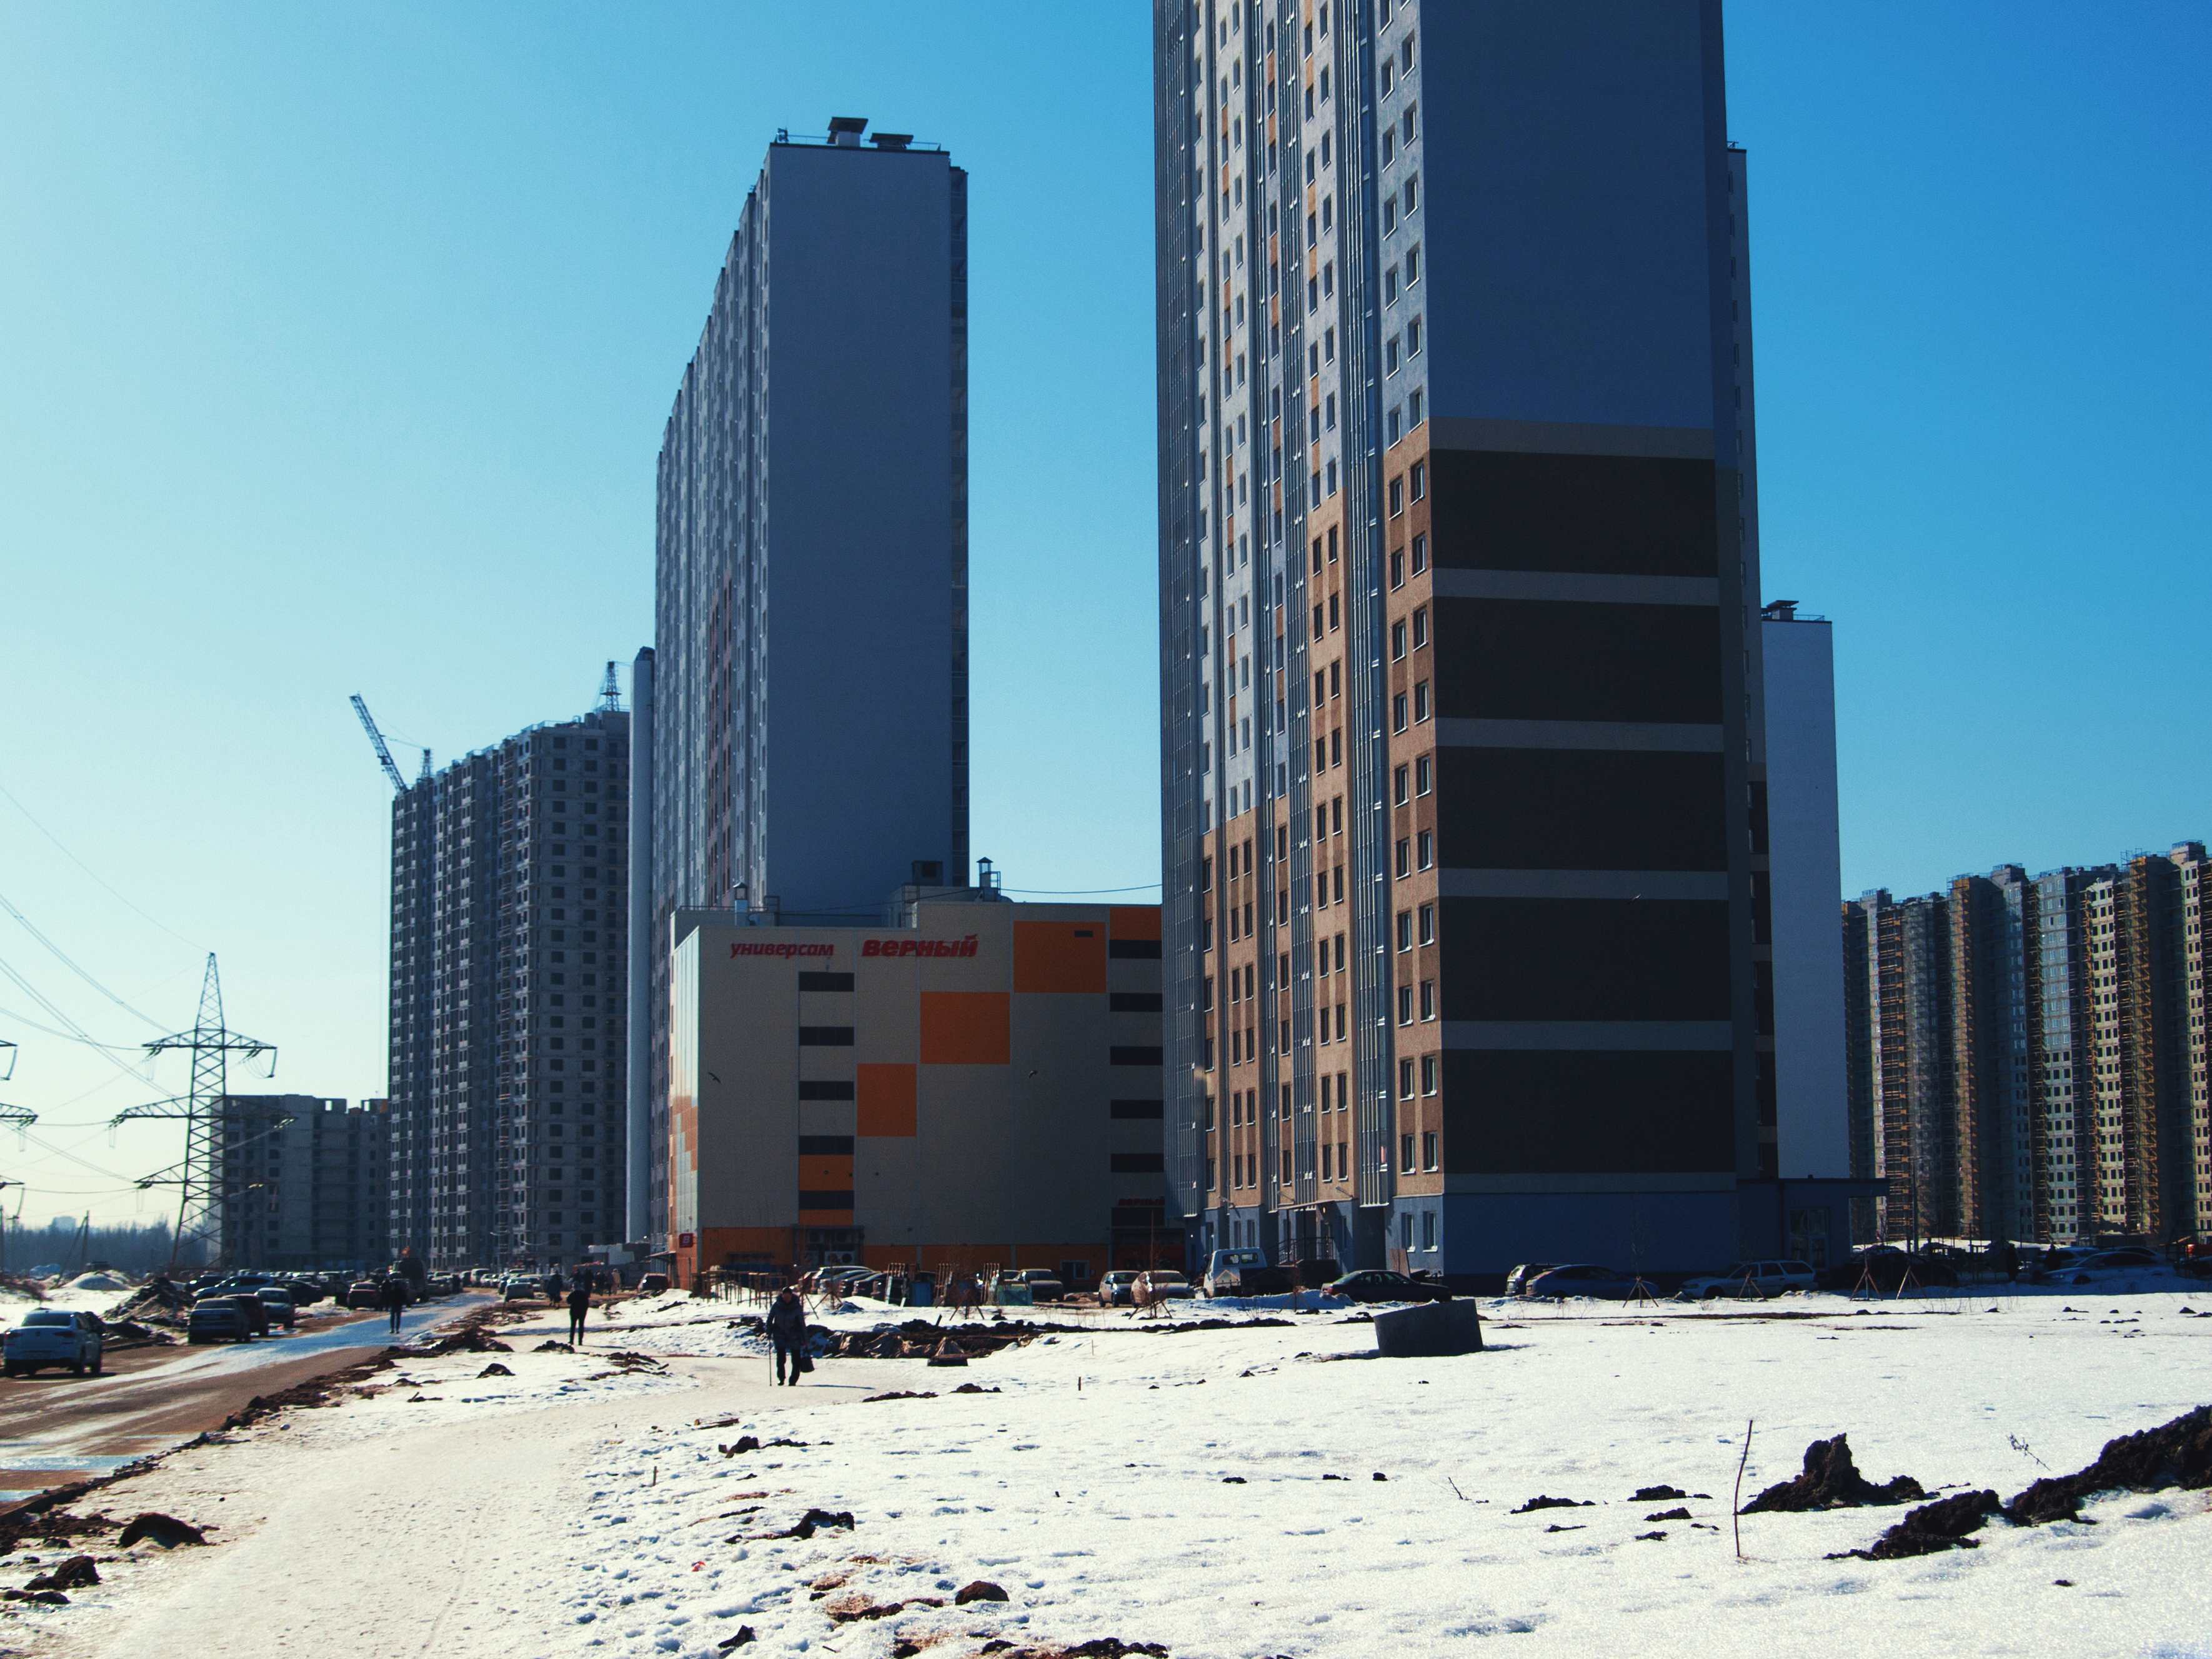
images, sky, skyscraper, building, daytime, tower, tower block, urban design, neighbourhood, condominium, cityscape, city, commercial building, house, landmark, metropolitan area, facade, metropolis, street light, urban area, human settlement, mixed use, snow, tree, composite material, apartment, headquarters, downtown, winter, freezing, corporate headquarters, skyline, reflection, street, transport